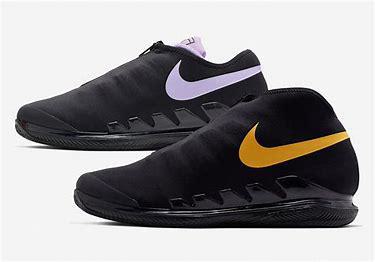
Brand: Nike
Model: Court Air Zoom Vapor X